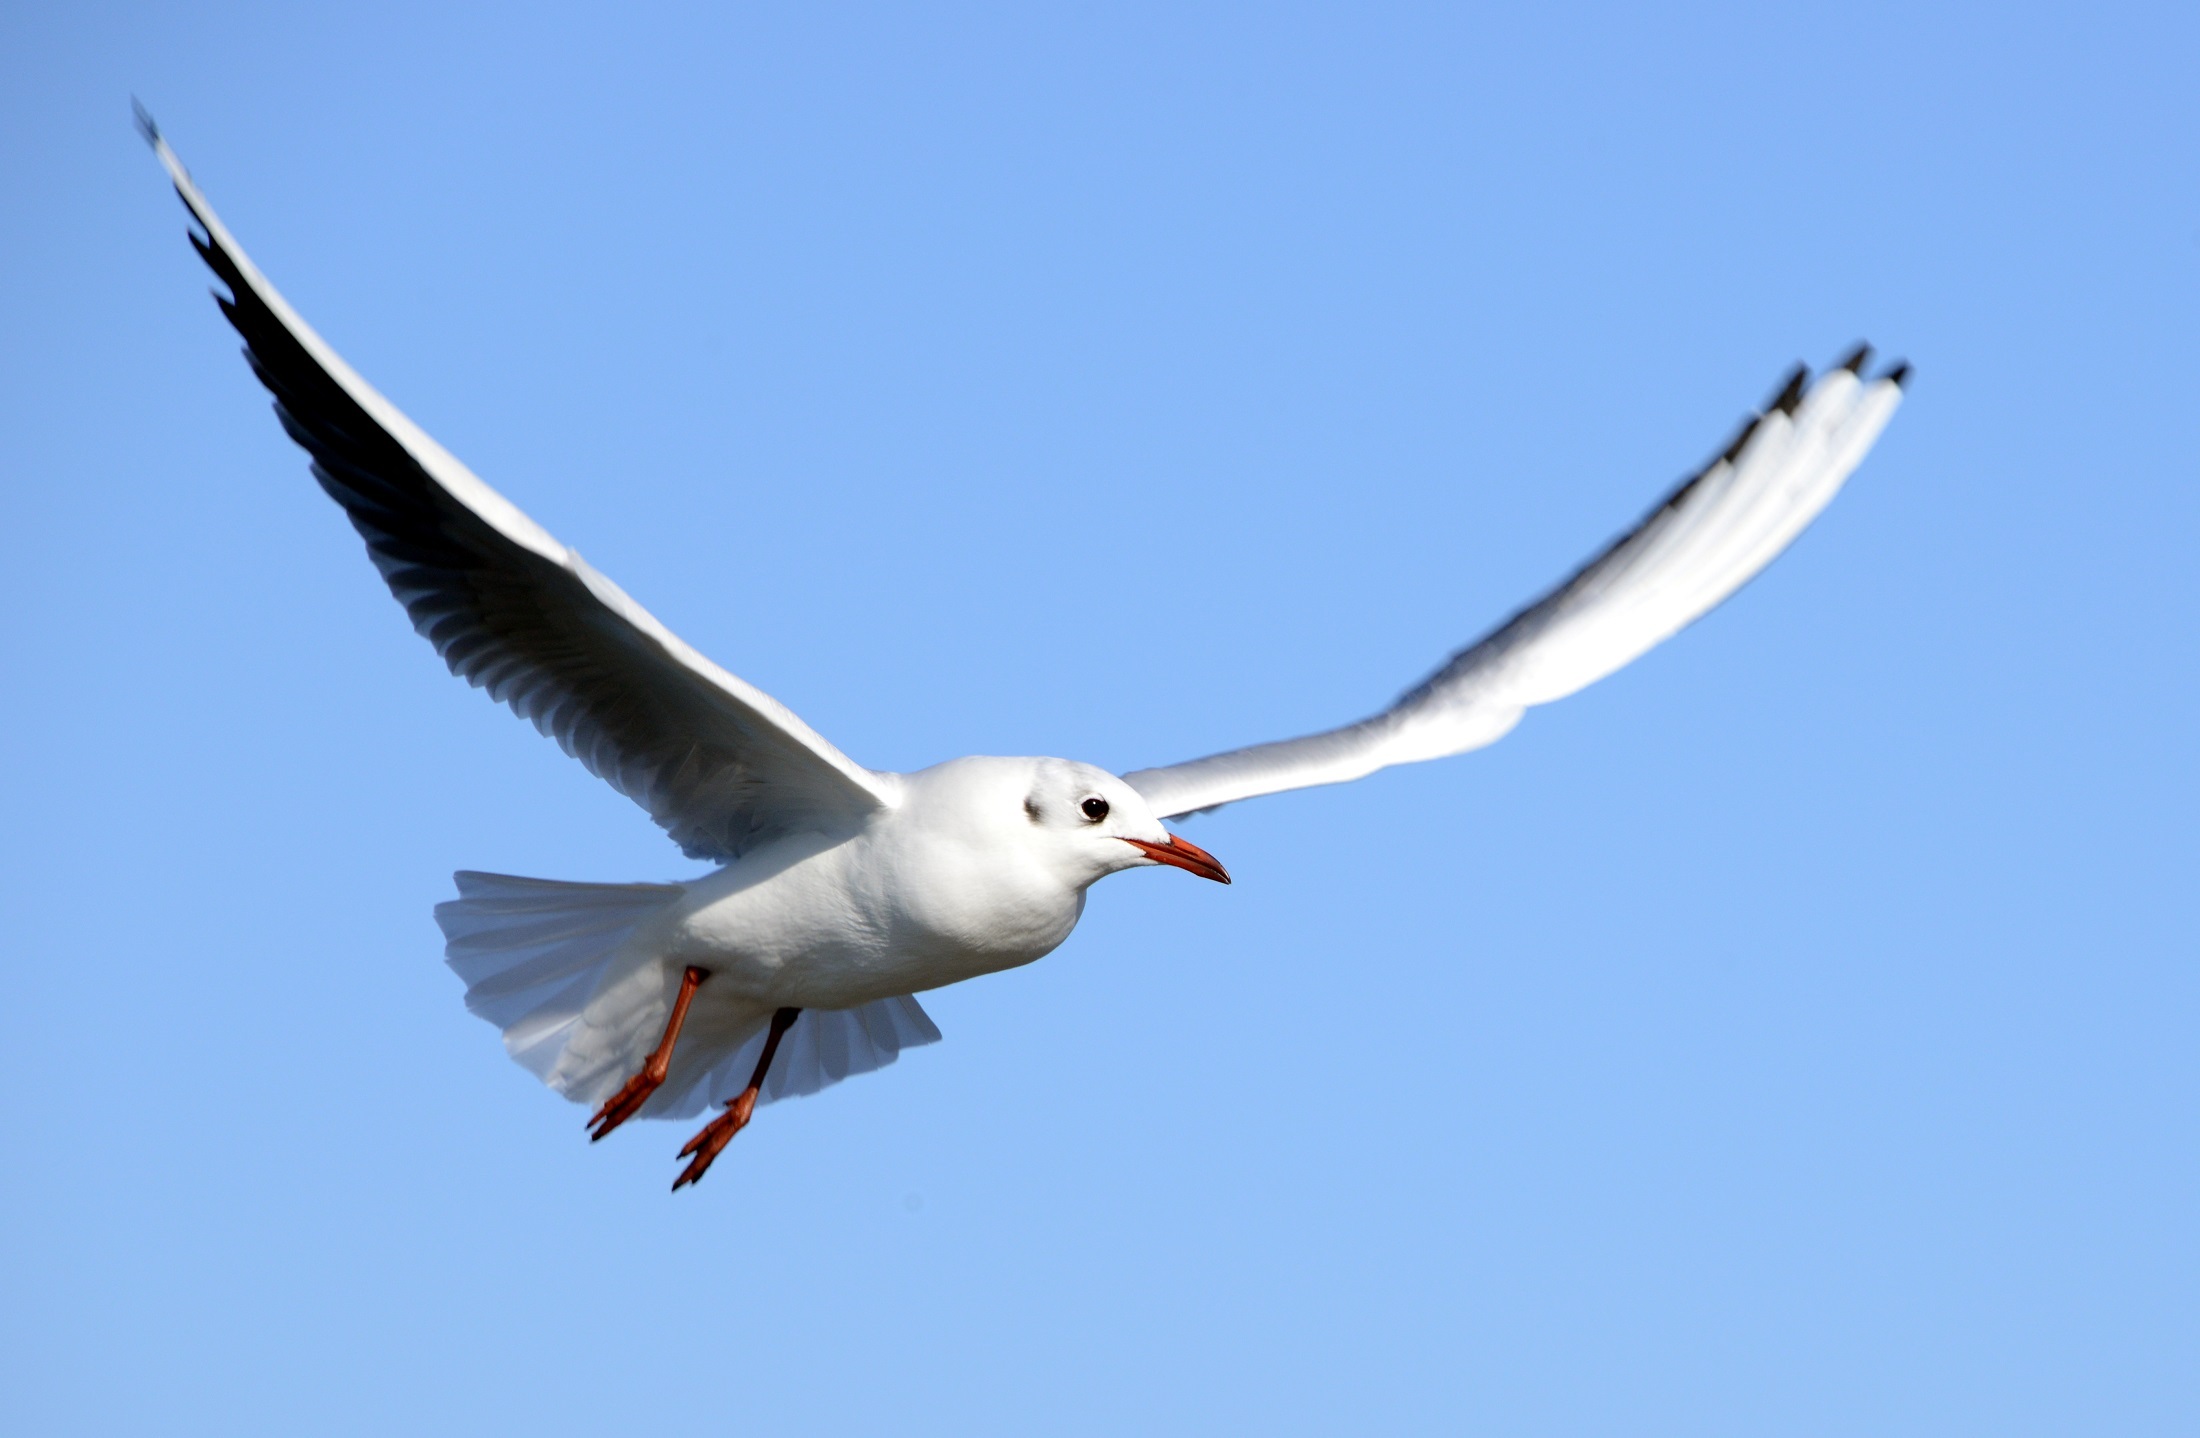
nature, bird, wing, sky, white, seabird, flying, seagull, wildlife, portrait, gull, beak, flight, outdoors, wings, vertebrate, albatross, in flight, charadriiformes